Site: brandenburg
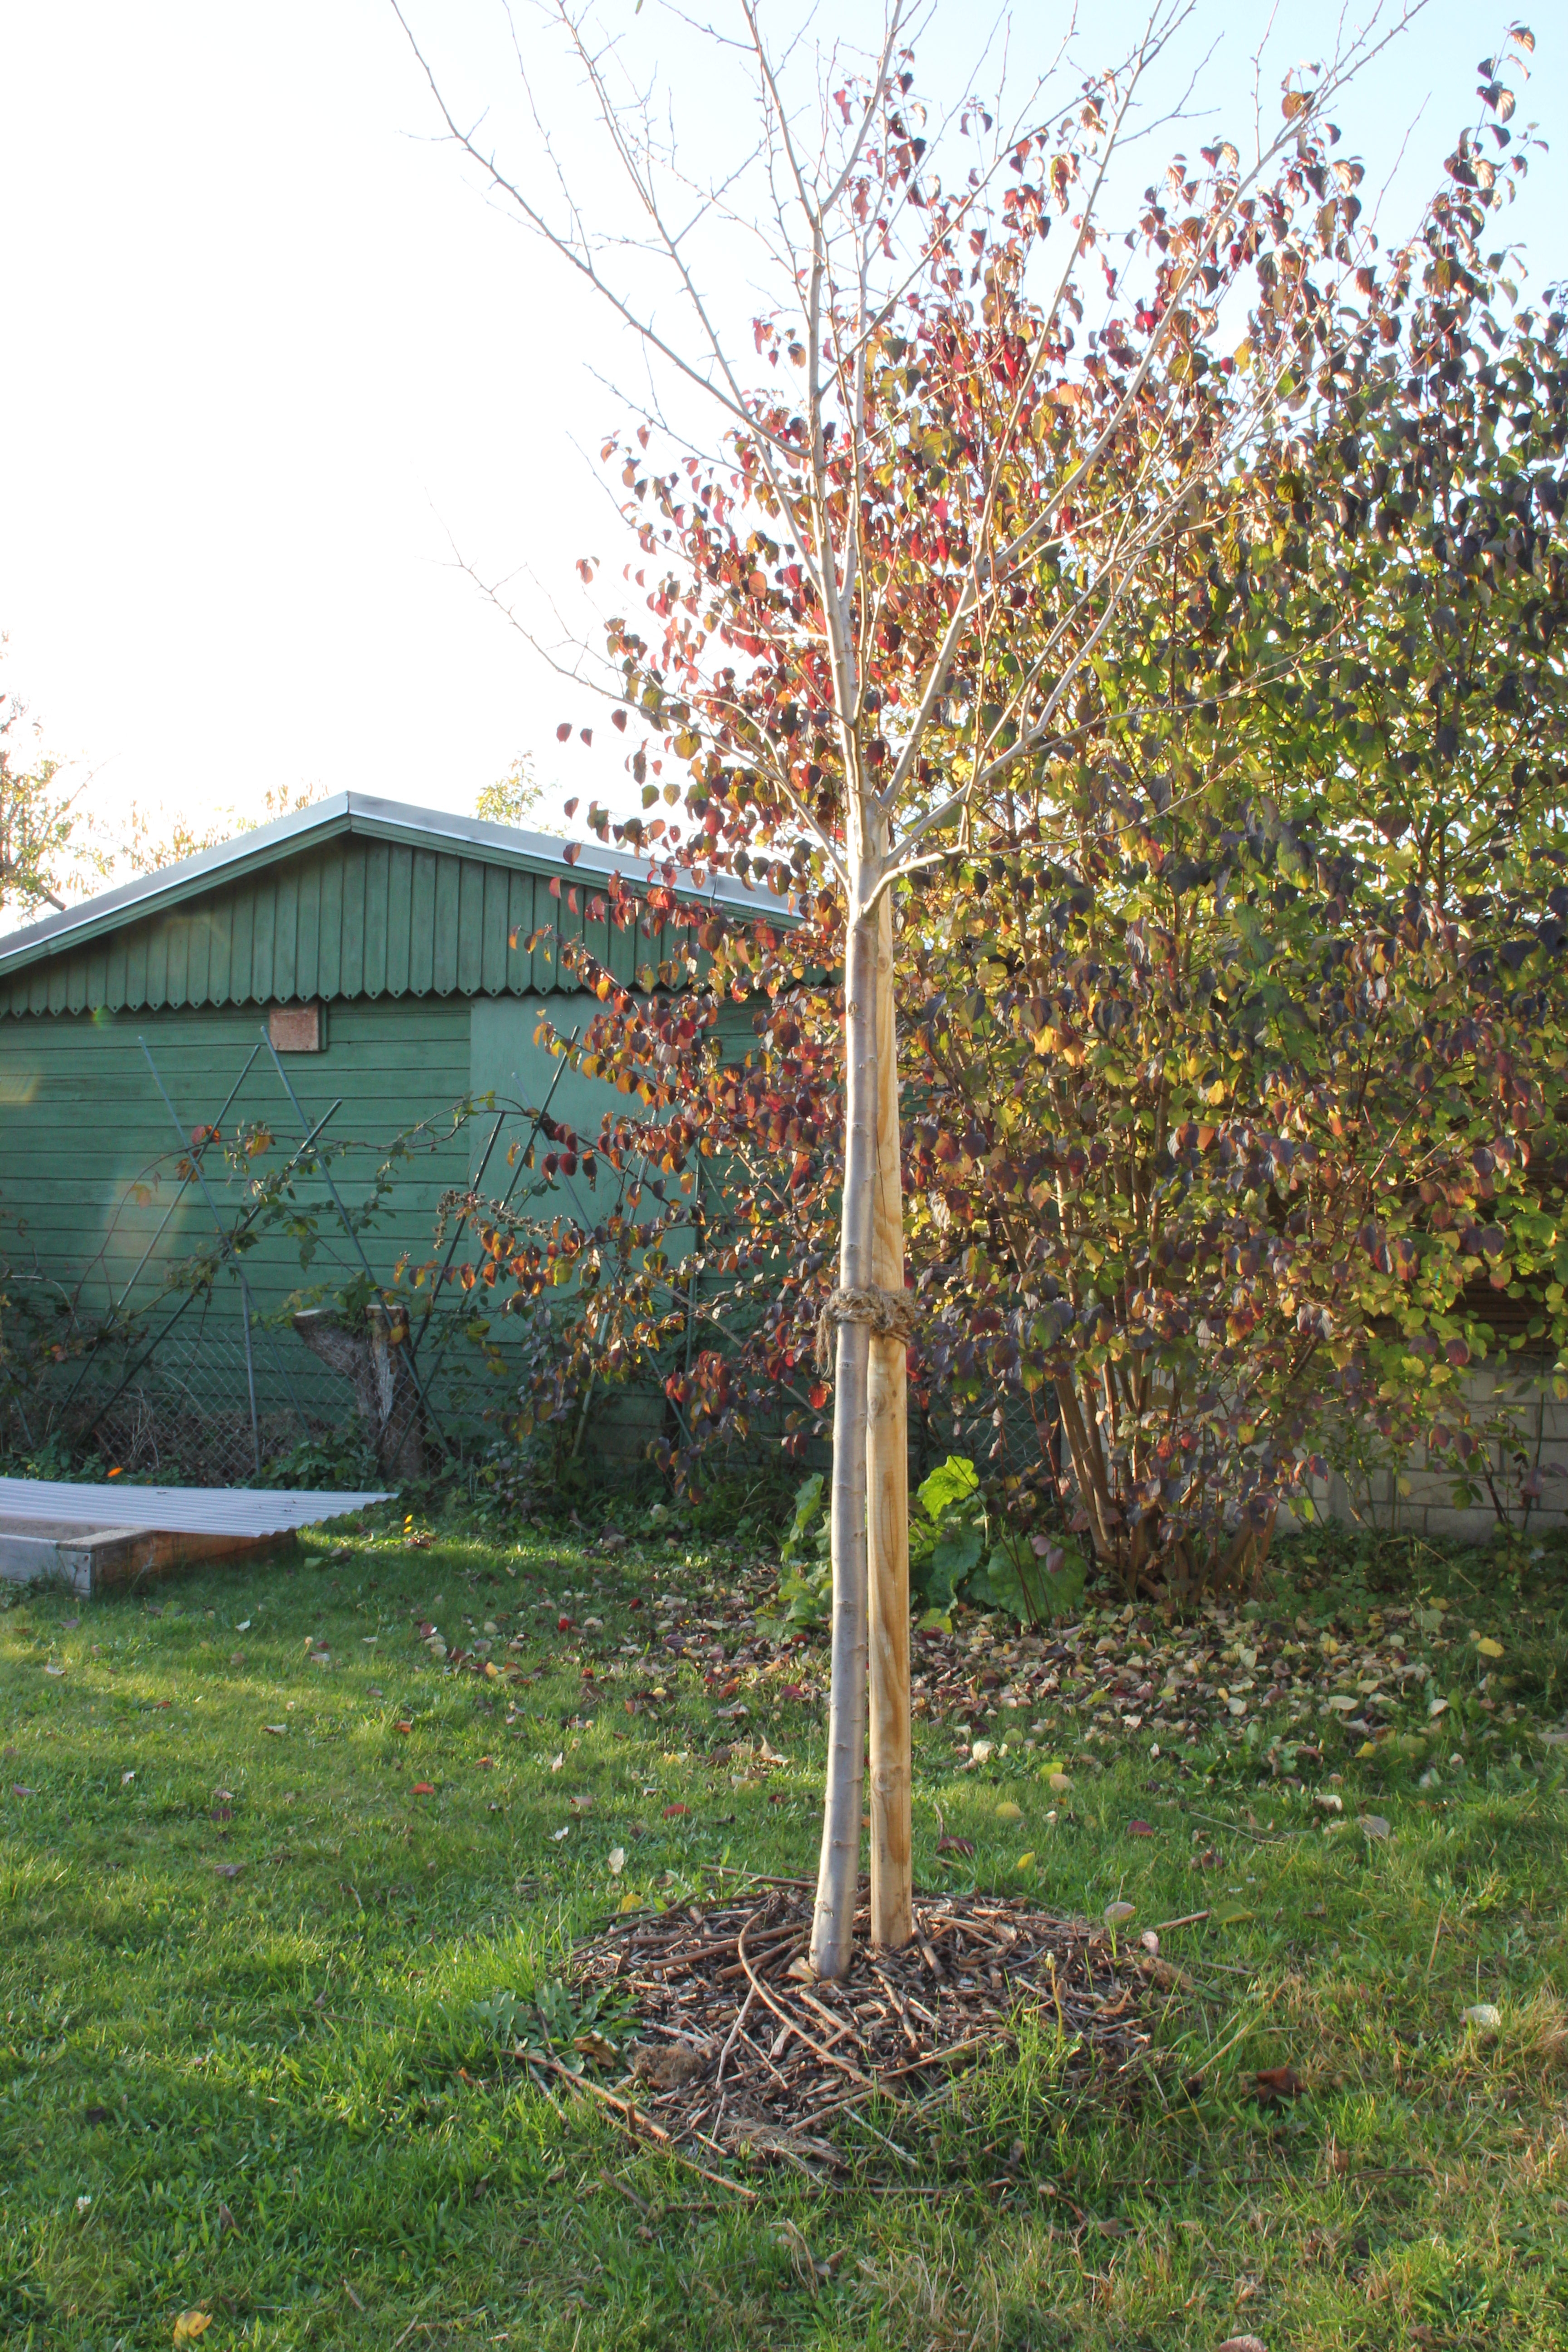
Growth stage (BBCH 91): Senescence, beginning of dormancy